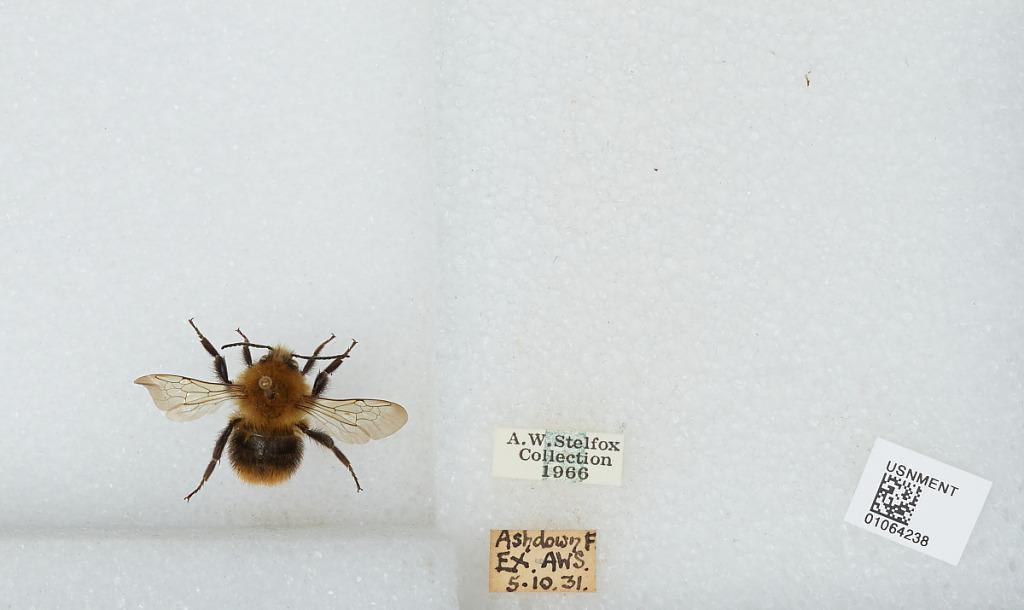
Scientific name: Bombus sp.
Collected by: A. Stelfox
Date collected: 1931-10-5
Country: United Kingdom
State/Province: England
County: East Sussex
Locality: Ashdown F EX.